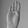
ASL letter: B